Brig–Zermatt railway line

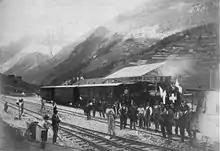
The arrival of the first train in Zermatt.

Planning and construction of the line was entrusted by the participating banks to the railway company "Suisse Occidentale-Simplon" (SOS), which, in the summer of 1887, conducted extensive survey work in the Mattertal. On 10 October 1888, the "Compagnie du Chemin de Fer de Viège à Zermatt SA" emerged as the operating company.